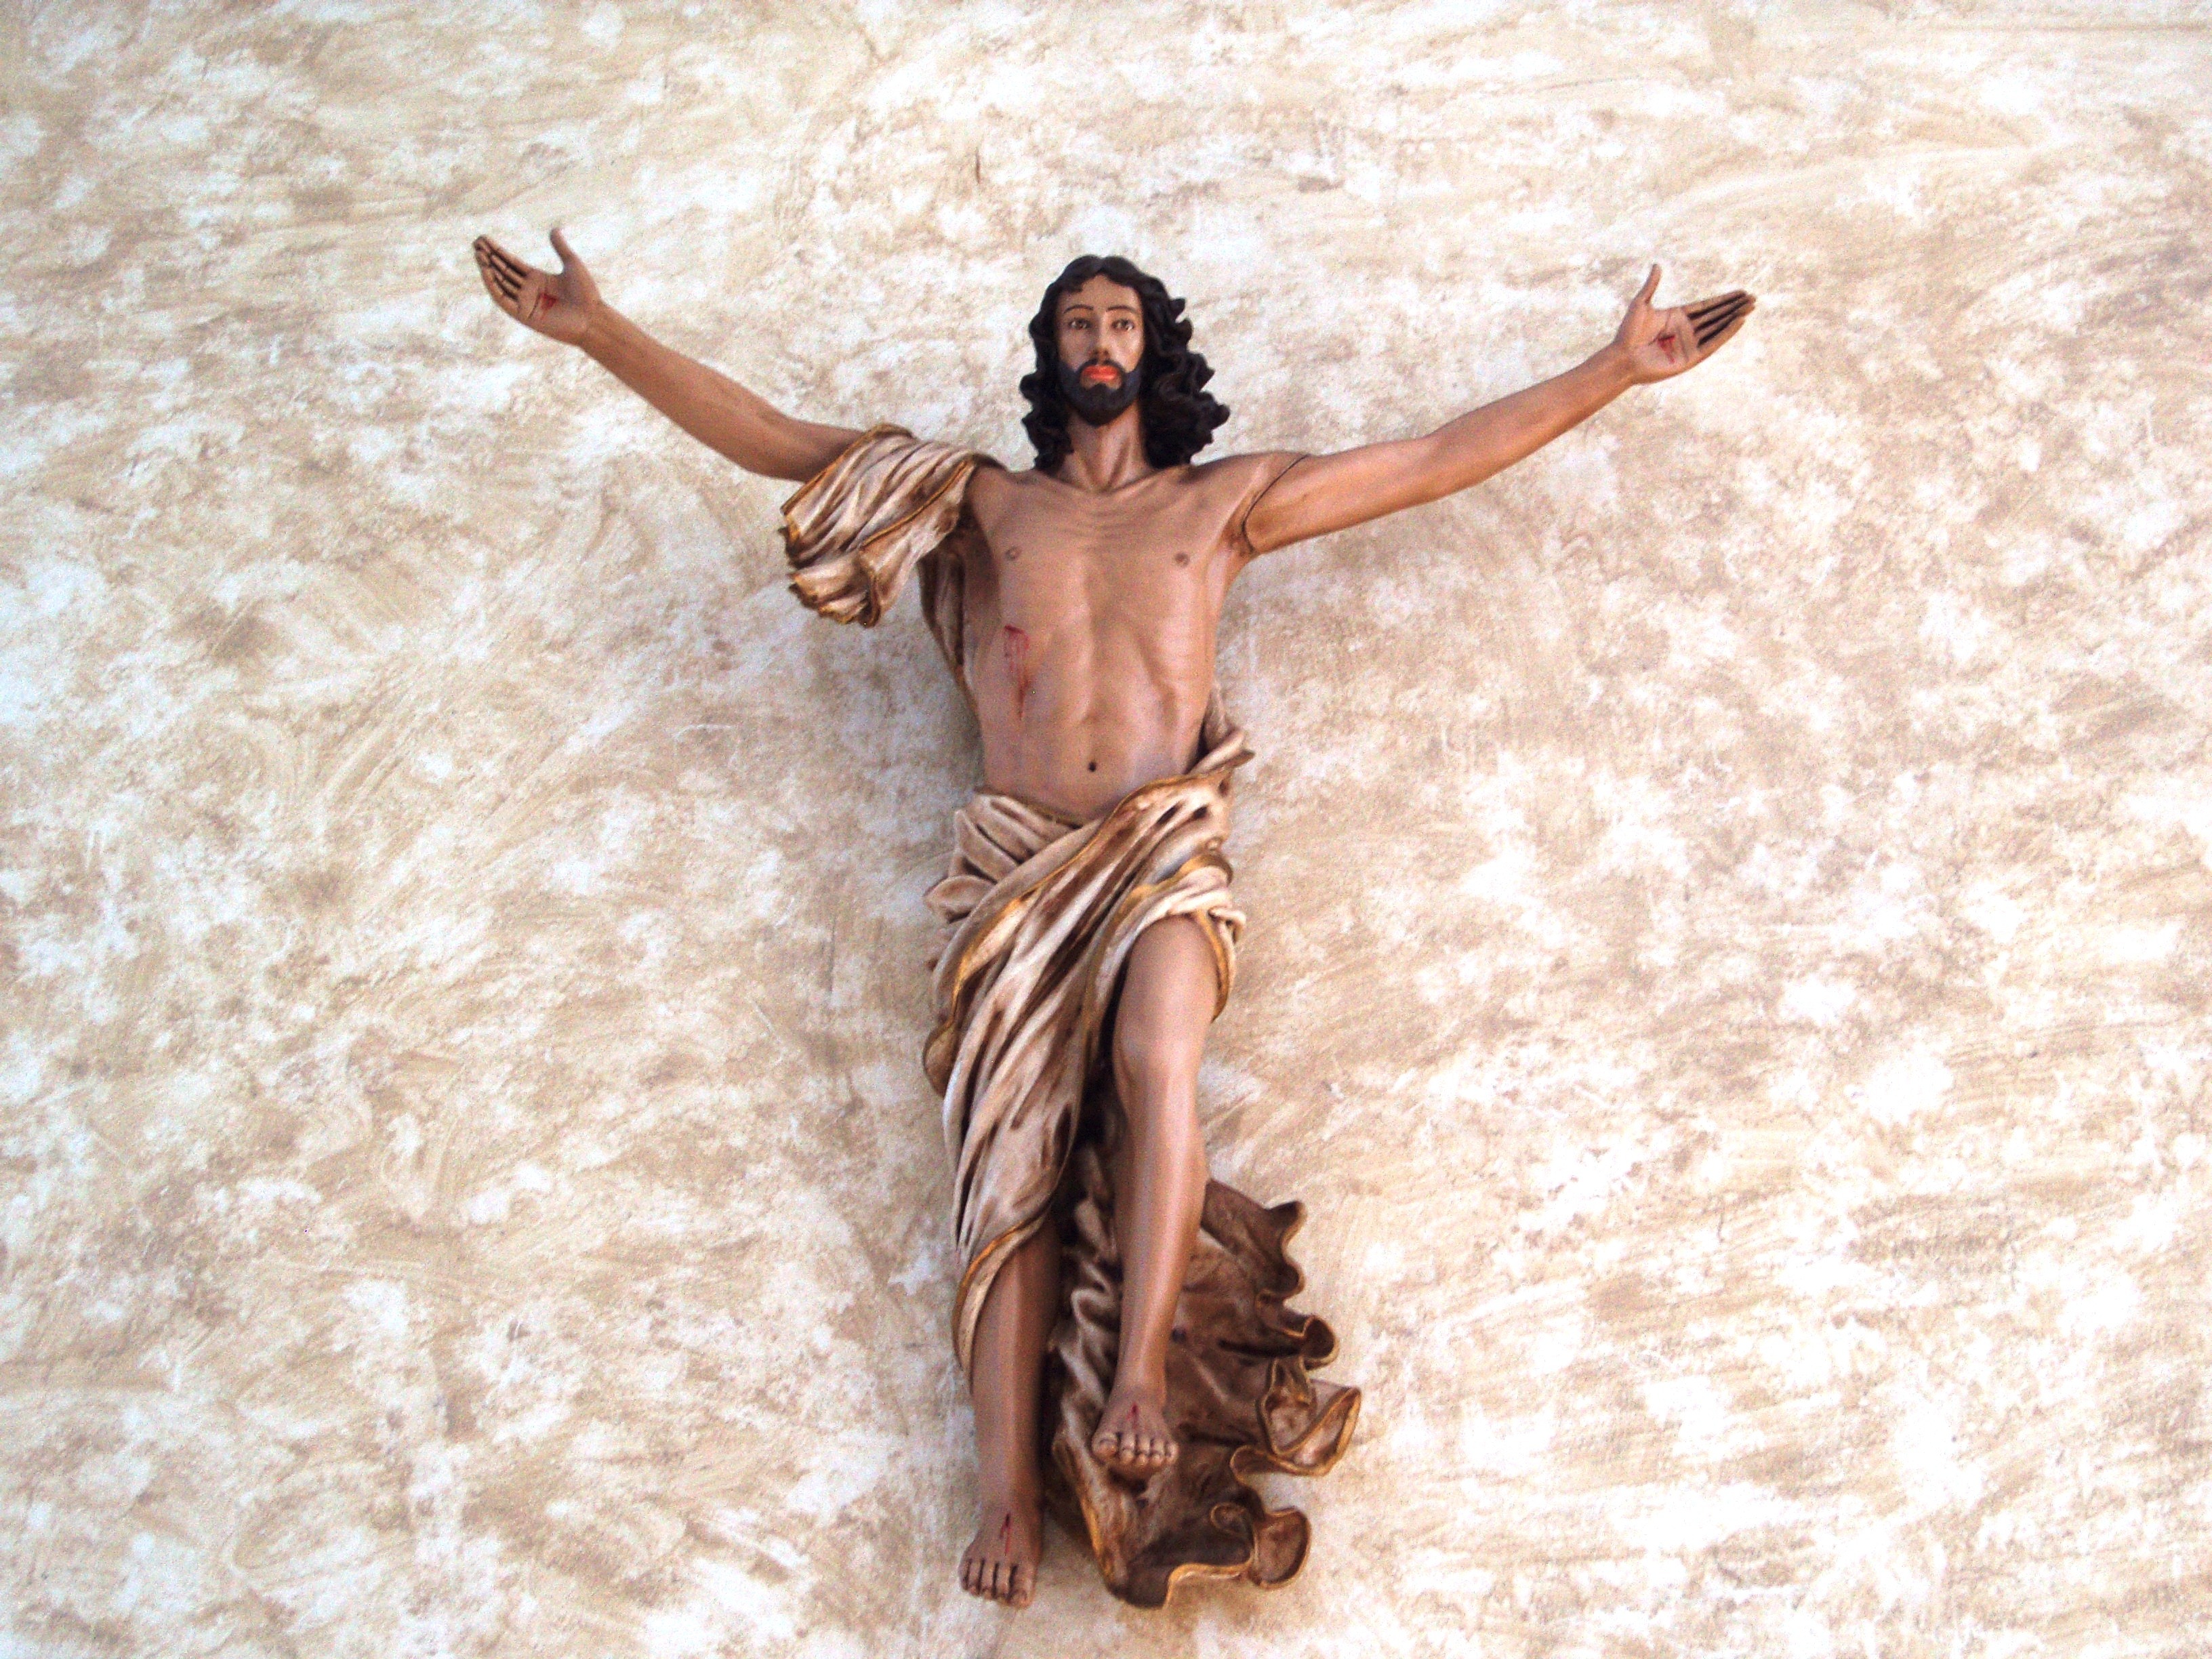
church, crucifixion, mythology, image of christ, christ crucified, image of jesus